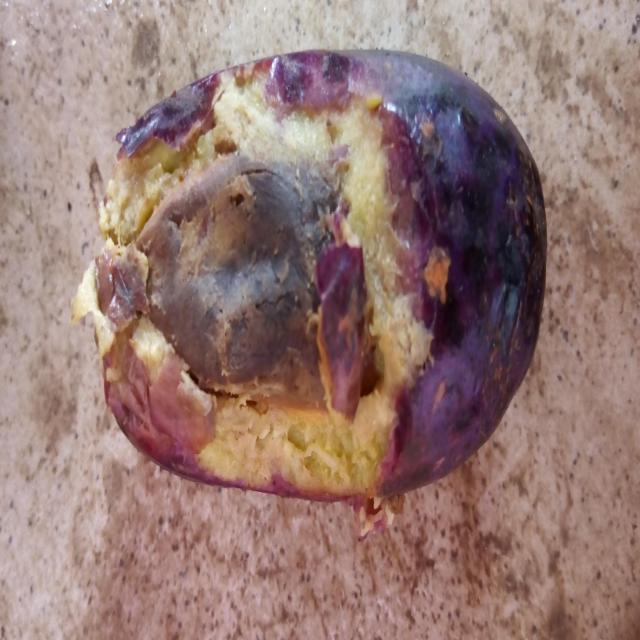
Plum grade: rotten